Timeline of the Egyptian revolution of 2011

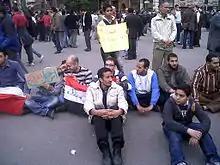
Protesters in Tahrir Square. Translation reads "Go away Mubarak"

A delegation led by the chief of staff of Egypt's armed forces, Lt. Gen. Sami Hafez Enan, was in Washington, D.C., although the visit was truncated due to the protests. The sessions, an annual country-to-country military coordination, were being led for the U.S. by Assistant Secretary of Defense for International Security Affairs Alexander Vershbow. A meeting with Adm. Mike Mullen, chairman of the U.S. Joint Chiefs of Staff, and other talks had been planned to extend to 2 February. However, in light of events in Egypt, the delegation left Washington to return home. Before their Friday night departure, Vershbow urged the two dozen representatives of the largely American-funded Egyptian military "to exercise 'restraint'".